Akvilė Gedraitytė

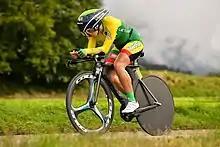
Gedraitytė in 2018

Akvilė Gedraitytė (born 14 February 2001) is a Lithuanian professional racing cyclist, who currently rides for UCI Women's Continental Team . She rode in the women's junior time trial at the 2018 UCI Road World Championships and the 2019 UCI Road World Championships, and the women's time trial event at the 2020 UCI Road World Championships.